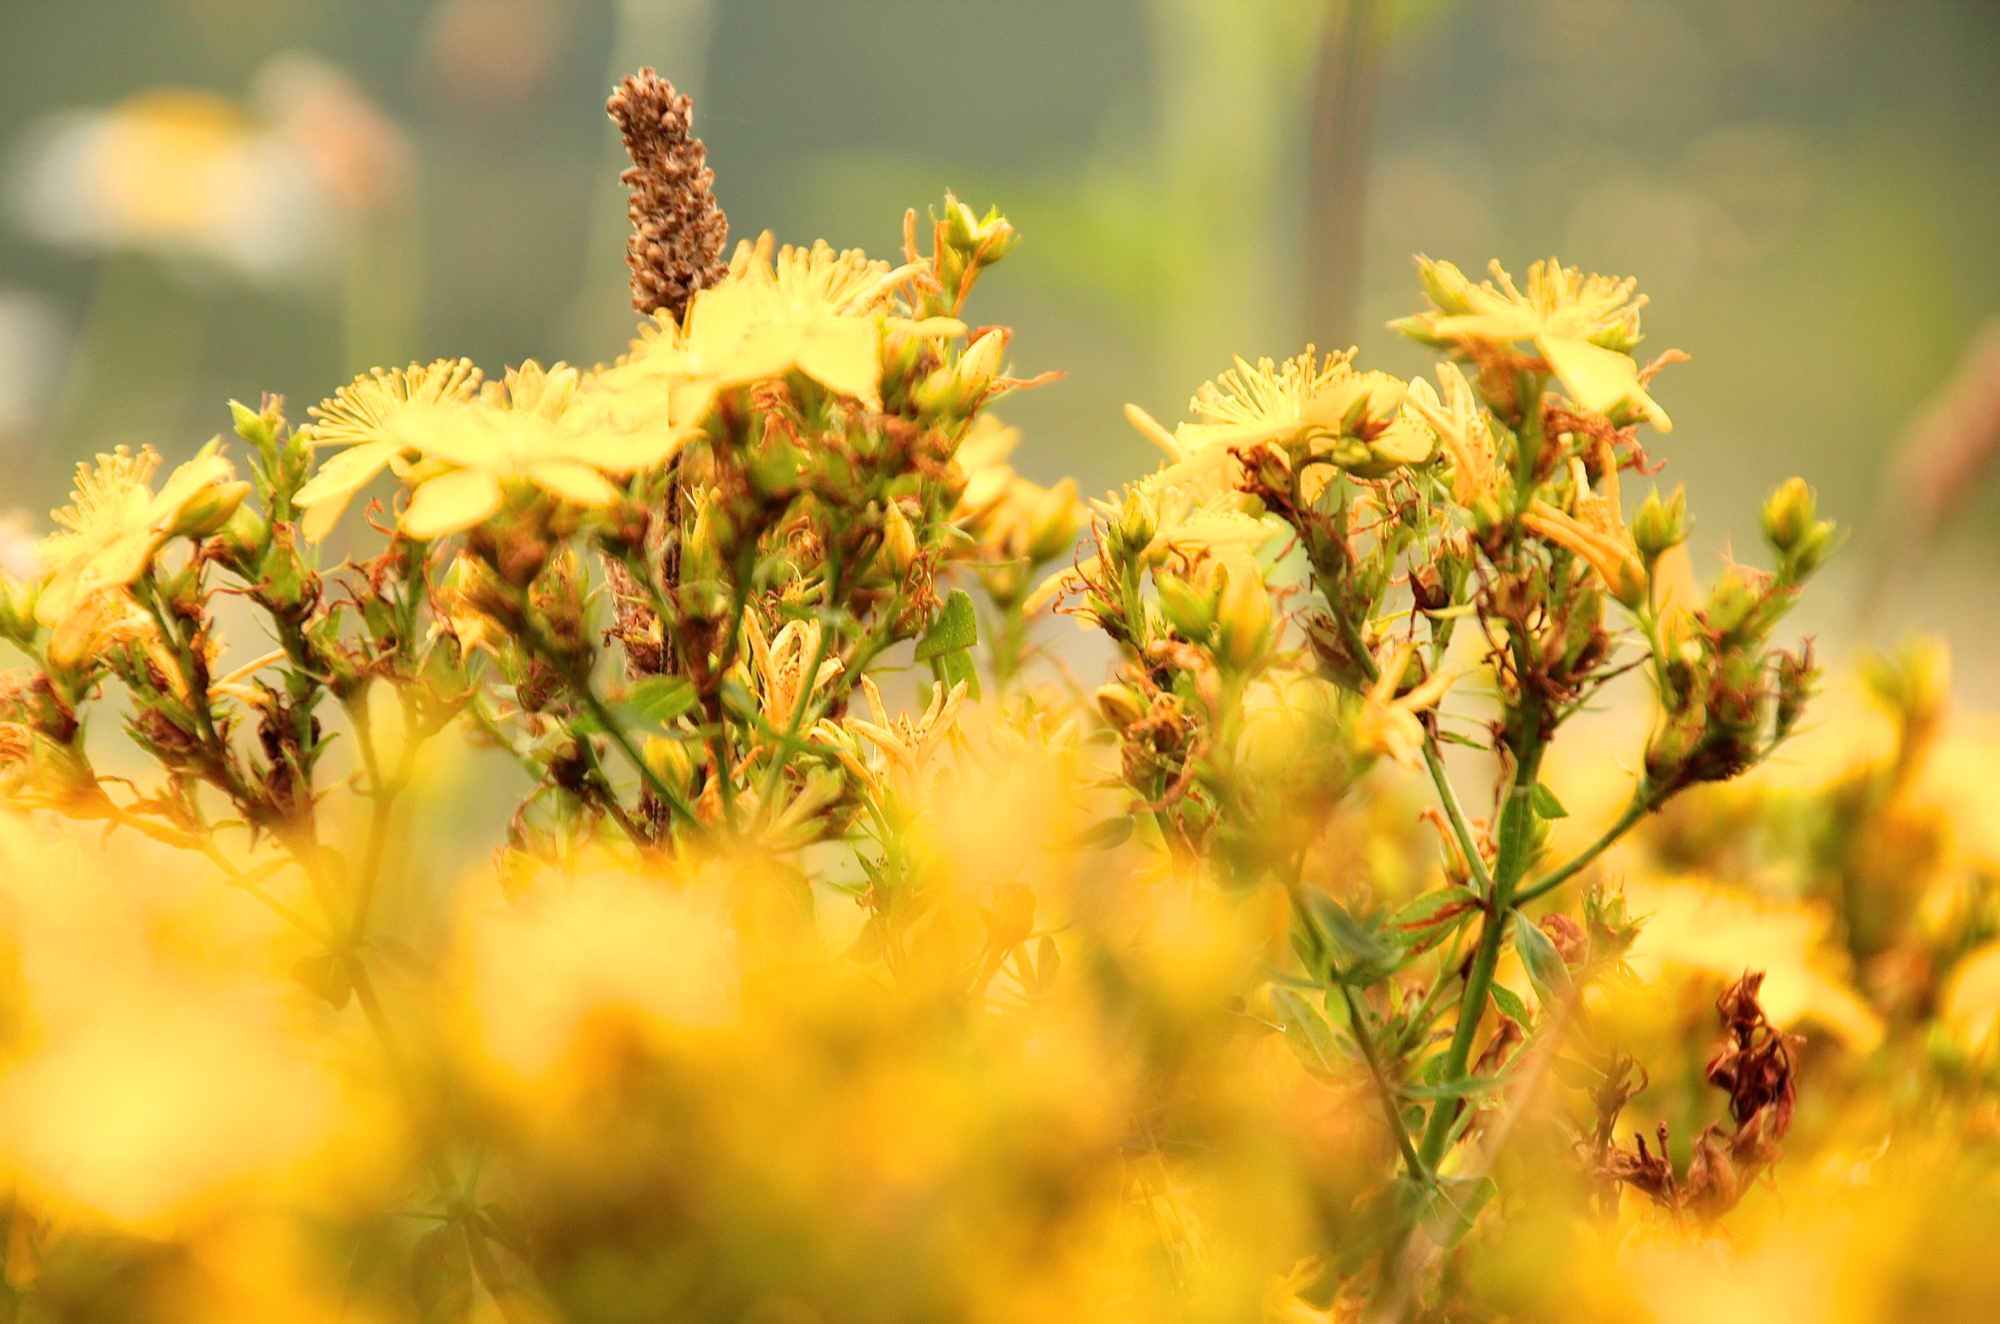
tree, nature, grass, branch, blossom, plant, photography, meadow, sunlight, leaf, flower, green, autumn, botany, yellow, flora, season, wildflower, close up, 3652015, odc, 365the2015edition, day189, stjohnswort, day189365, mothernaturesgarden, 8jul15, macro photography, grass family, plant stem, land plant